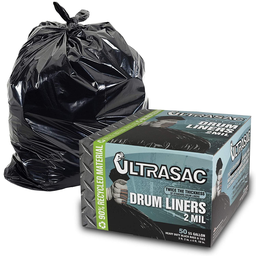
Label: plastic